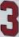
Number: 3